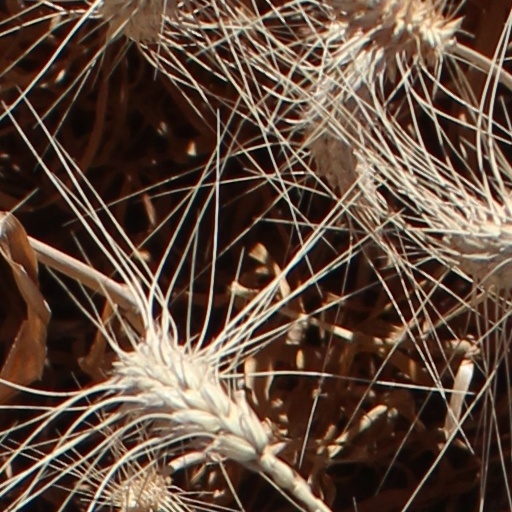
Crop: wheat